Caracal

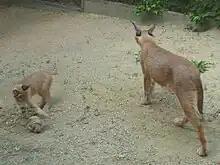
Caracal mother and kitten

Both sexes become sexually mature by the time they are a year old; production of gametes begins even earlier at seven to ten months. However, successful mating takes place only at 12 to 15 months. Breeding takes place throughout the year. Oestrus, one to three days long, recurs every two weeks unless the female is pregnant. Females in oestrus show a spike in urine-marking, and form temporary pairs with males. Mating has not been extensively studied; a limited number of observations suggest that copulation, lasting nearly four minutes on an average, begins with the male smelling the areas urine-marked by the female, which then rolls on the ground. He then approaches and mounts her. The pair separate after copulation.